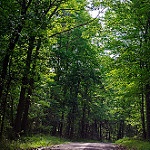
Label: forest